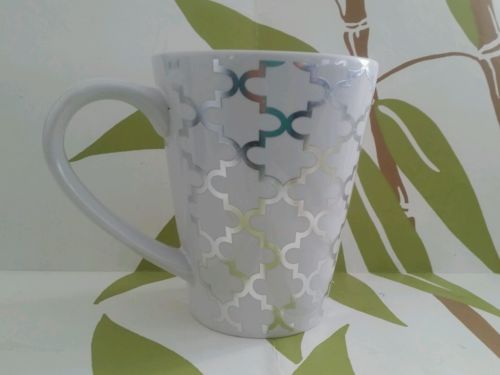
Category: mug